Untamed (1955 film)

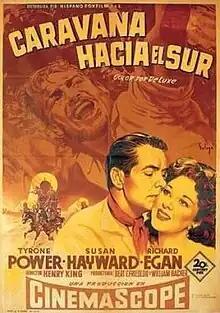
Promotional film poster

Untamed is a 1955 American CinemaScope adventure western film, directed by Henry King and starring: Tyrone Power, Susan Hayward and Richard Egan, with Agnes Moorehead, Rita Moreno and Hope Emerson. It was made by Twentieth Century-Fox in DeLuxe Color. The screenplay was by: William A. Bacher, Michael Blankfort, Frank Fenton and Talbot Jennings from a 1950 novel by Helga Moray. The music score was by Franz Waxman and the cinematography by Leo Tover.